Datu

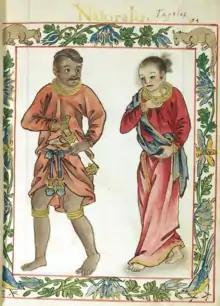
Tagalog royal couple in red, the distinctive color of their class.

The different type of culture prevalent in Luzon gave a less stable and more complex social structure to the pre-colonial Tagalog barangays of Manila, Pampanga and Laguna. The Tagalog people enjoyed a more extensive commerce than those in Visayas, having the influence of Bornean political contacts, and engaging in farming wet rice for a living. They were described by the Spanish Augustinian friar Martin de Rada as traders more than warriors.